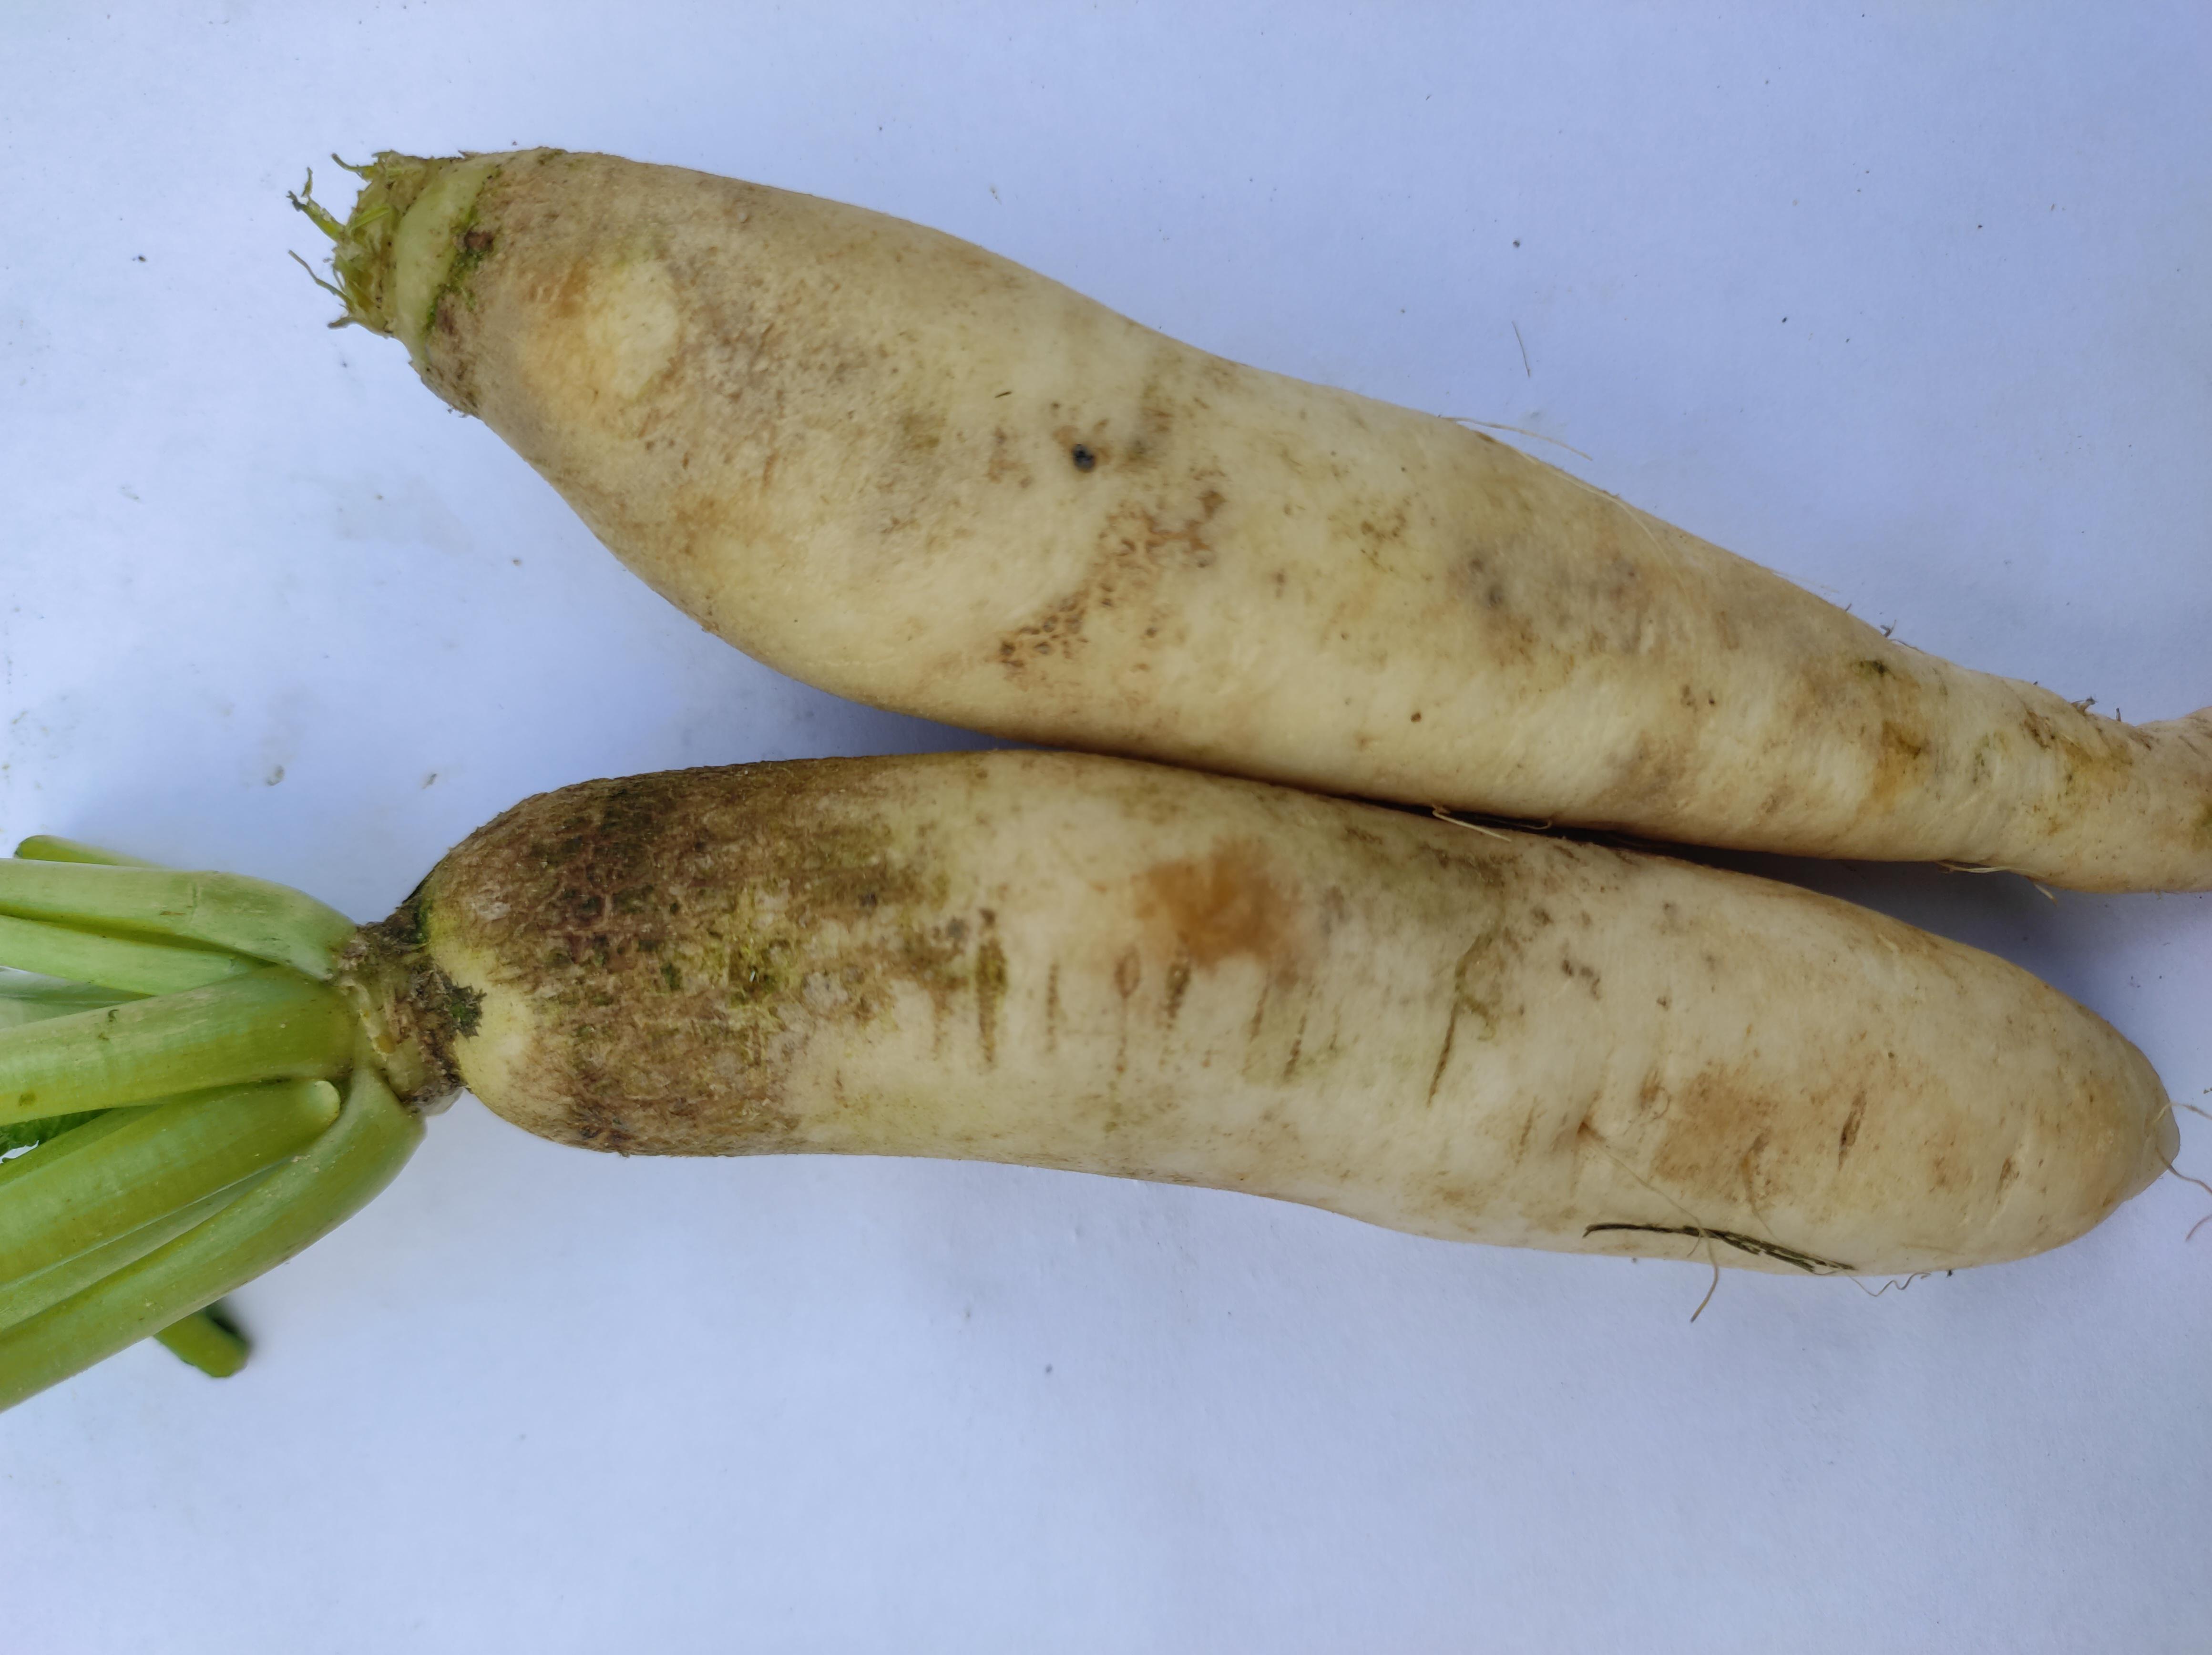
Label: Radish